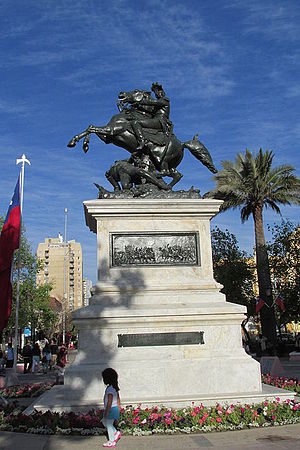
Rancagua
Monument for Bernardo O'Higgins, der har lagt navn til regionen.
Rancagua er en by og en kommune i Chile. Den er hovedby i O'Higgins-regionen og i Cachapoal-provinsen. Byen har 206.971 indbyggere, og kommunen har 232.211 indbyggere, og den ligger 87 km syd for landets hovedstad, Santiago.